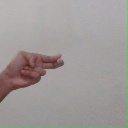
अक्षर: ह